Brenda Marshall

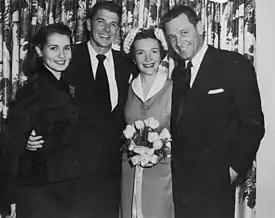
Matron of honor Brenda Marshall and best man William Holden, sole guests at Ronald and Nancy Reagan's wedding in 1952

Marshall was born as Ardis Ankerson in the island of Negros, in the Philippines to Swedish parents. She did not use her stage name off set. She was one of two daughters of Otto Peter Ankerson, overseer of a large sugar plantation near Bacolod. Her mother died in 1925 when she was young, so Ardis, along with her older sister Ruth, attended grammar school and began high school studies as boarding students at the Brent School in Baguio. In the early 1930s, the girls were sent to San Antonio, Texas, to complete high school. She attended Texas State College for Women in her freshman and sophomore years, 1933–1935, and was named the Freshman Class Beauty in 1934, chosen by modern dancer Ted Shawn.